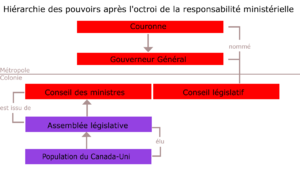
L'Acte d'Union de 1840 est une constitution adoptée par le Parlement du Royaume-Uni en juillet 1840 et publiée le 10 février 1841. Cette loi a aboli les provinces et les assemblées législatives des colonies du Bas-Canada et du Haut-Canada mises sur pied par l'Acte constitutionnel de 1791 et a créé une seule colonie sous l'administration d'un gouverneur-général : la province du Canada. Le pouvoir législatif était détenu par le Parlement de la province du Canada, comprenant l'Assemblée législative et le Conseil législatif. Cette nouvelle colonie fut proclamée le 10 février 1841.